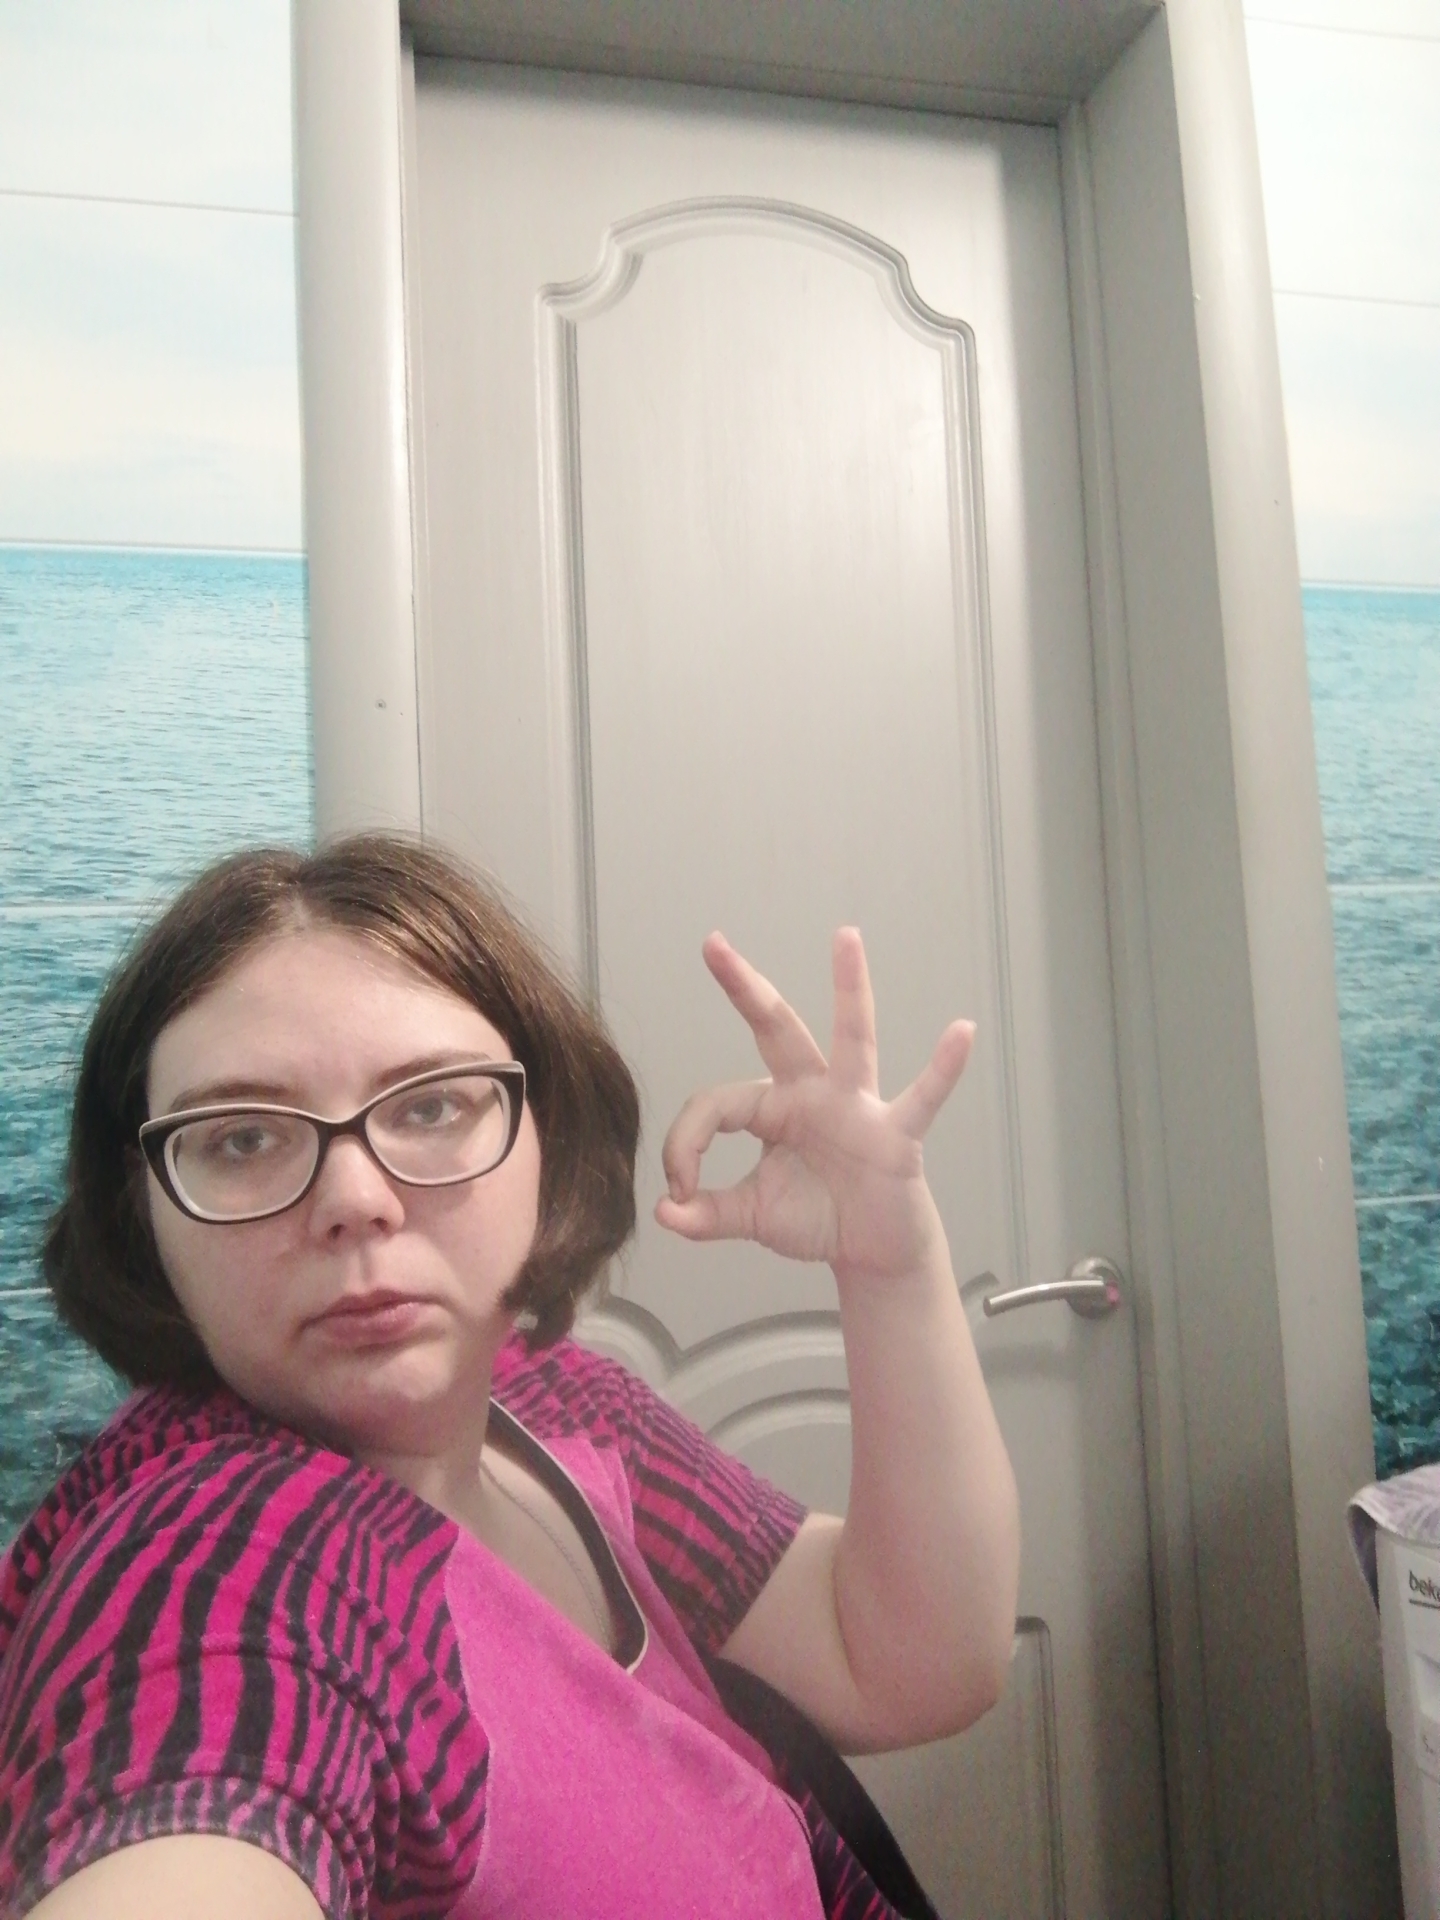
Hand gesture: ok